Instruments of Darkness

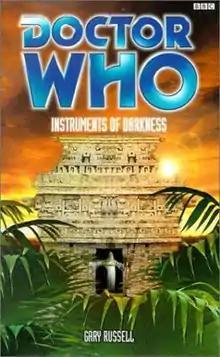

Instruments of Darkness is a BBC Books original novel written by Gary Russell and based on the long-running British science fiction television series "Doctor Who". It features the Sixth Doctor and Mel.